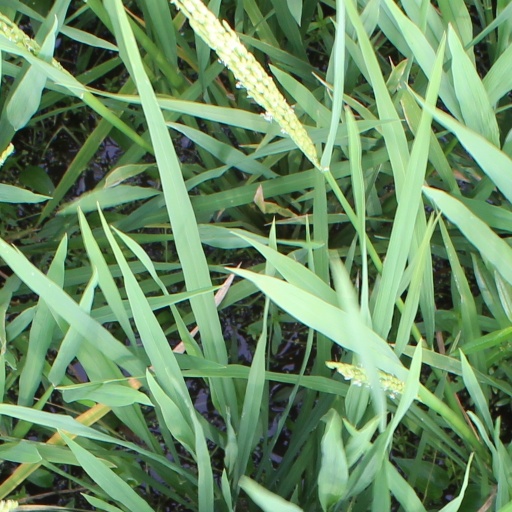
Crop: rice